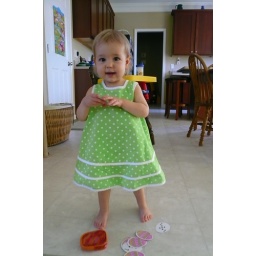
P in green dress 4